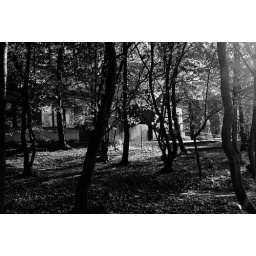
Twisted trees in Brussels, What autumn would be like in black and white